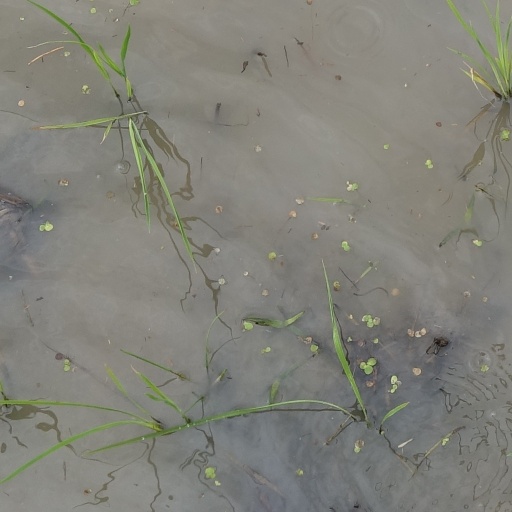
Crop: rice